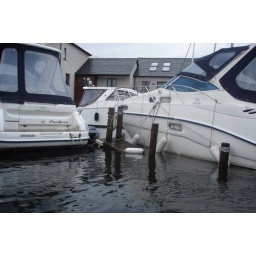
Taken once water had dropped 3ft. Over 30 boats sank on the marina and over 60 properties were flooded on the marina